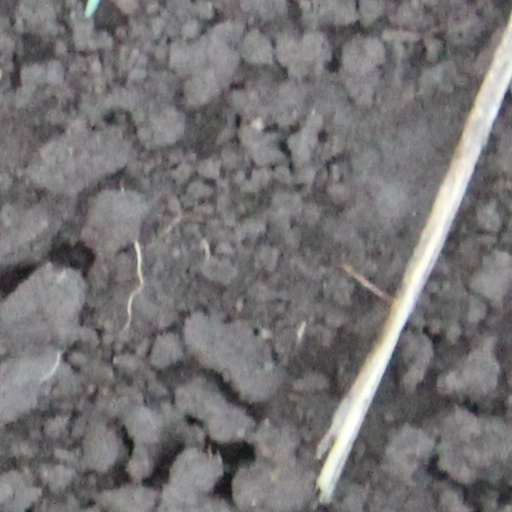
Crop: wheat